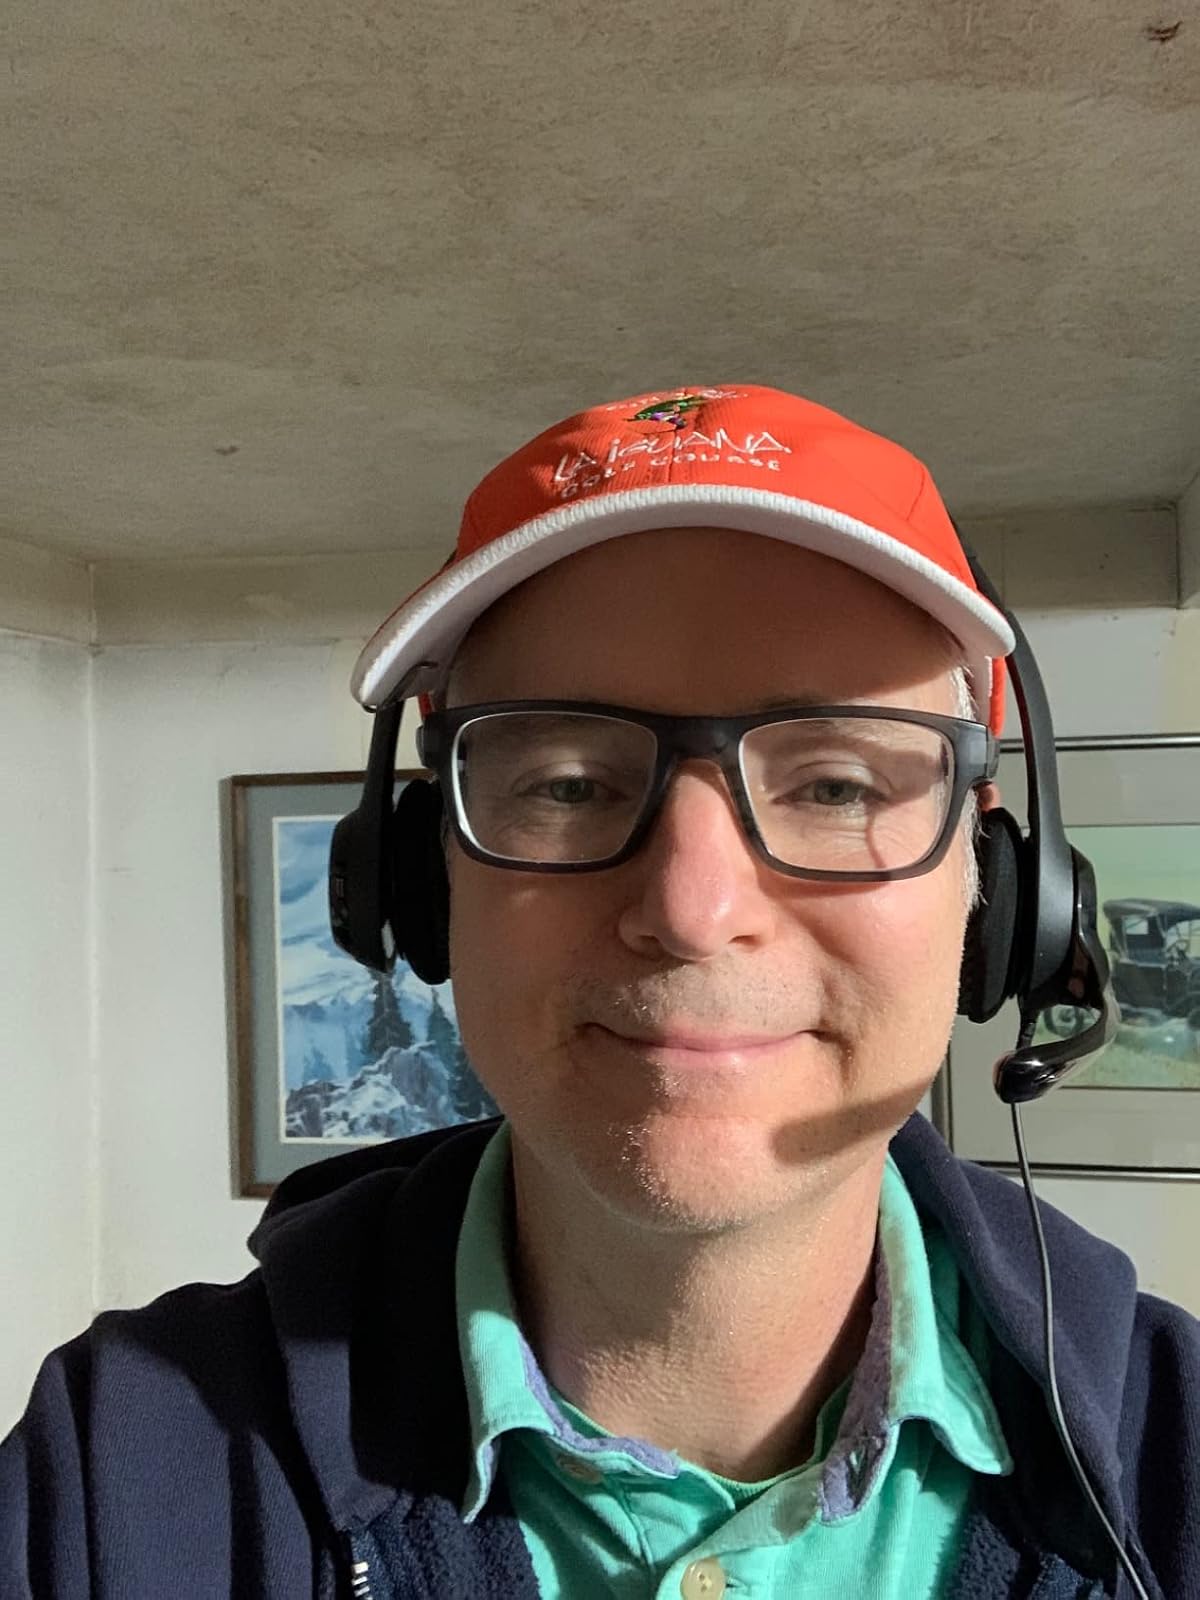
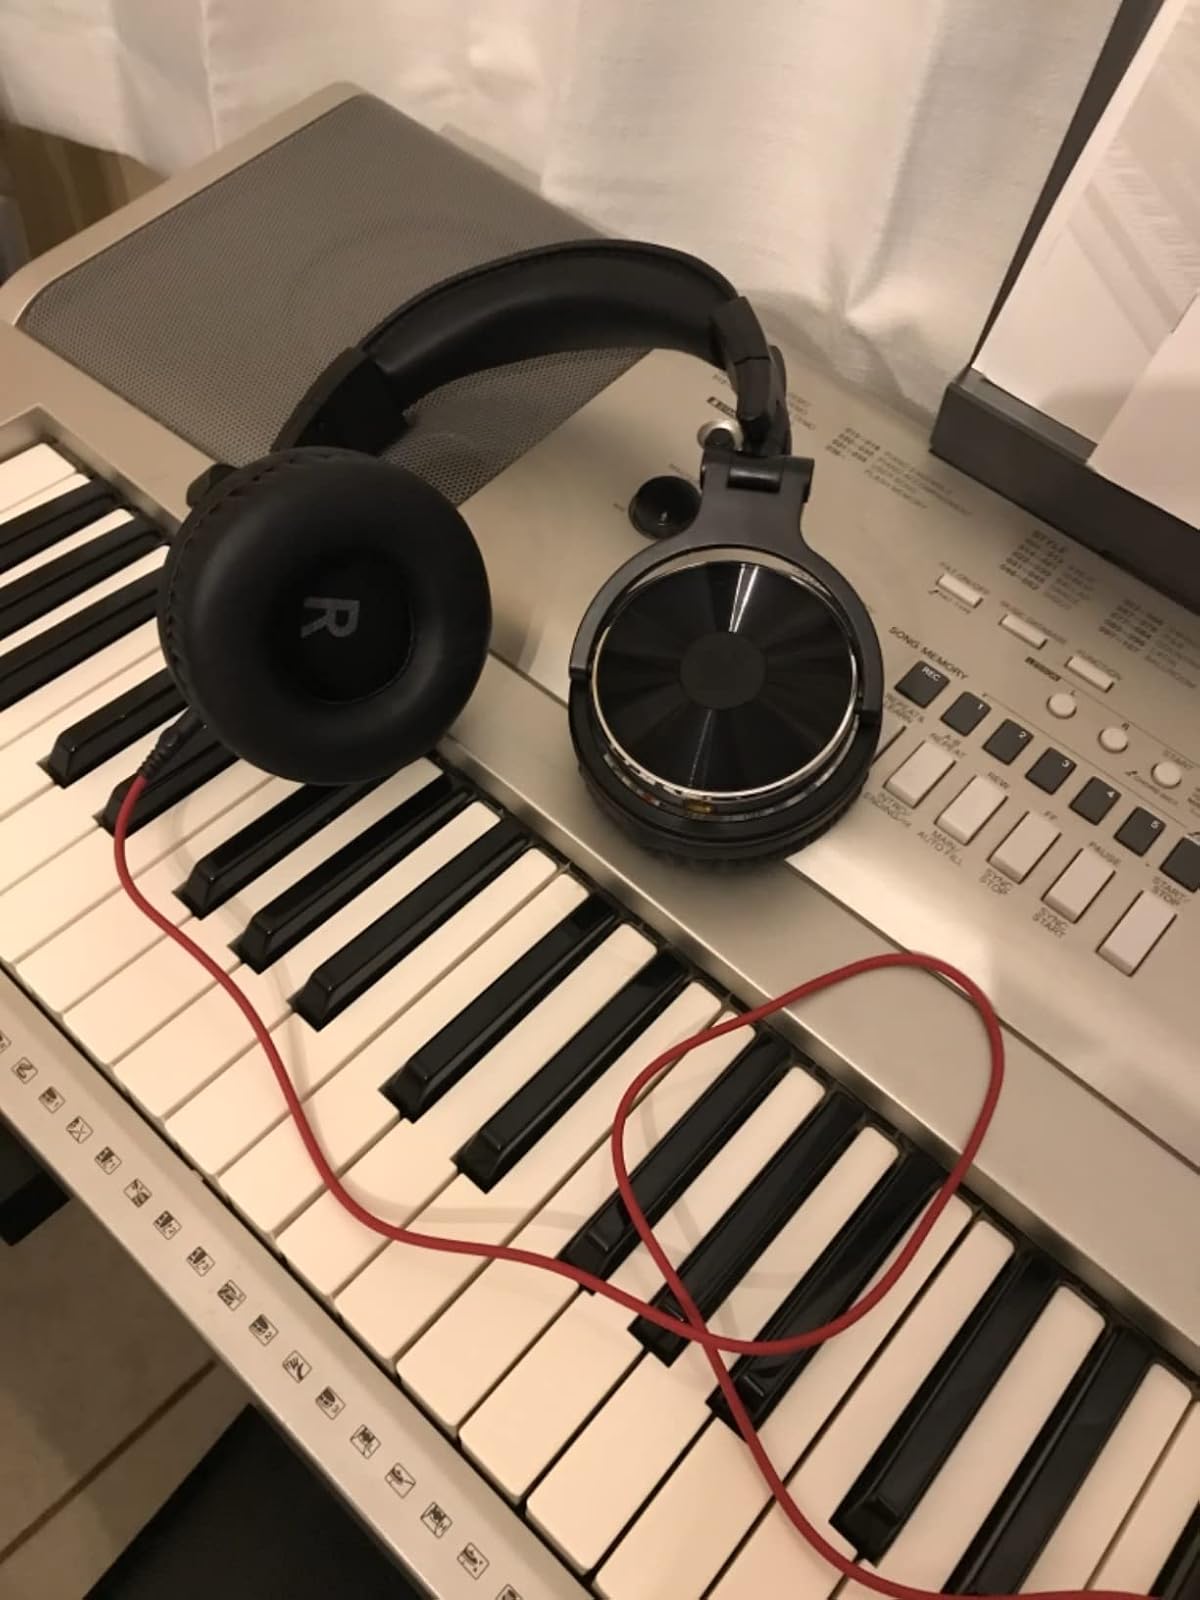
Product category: headphones
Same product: no